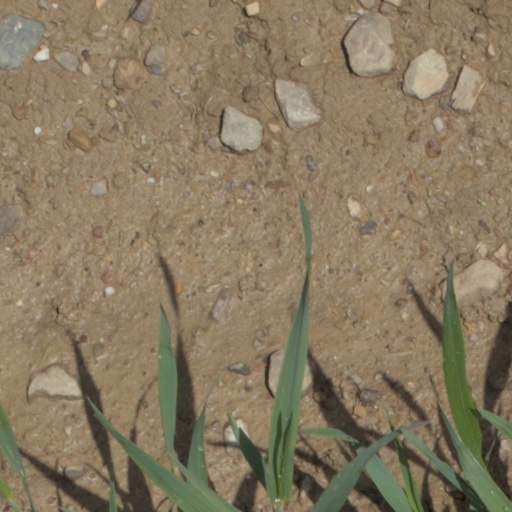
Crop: wheat